Koli, Finland

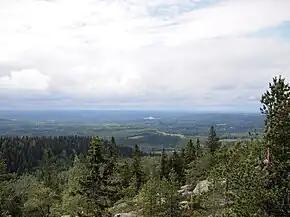
A look from Akka-Koli towards west

Koli is a hill by the lake Pielinen in municipality of Lieksa in eastern Finland. It mainly consists of white quartzite, and its summit has large treeless areas. Koli village is at the root of the hill, and the area is part of Koli National Park.